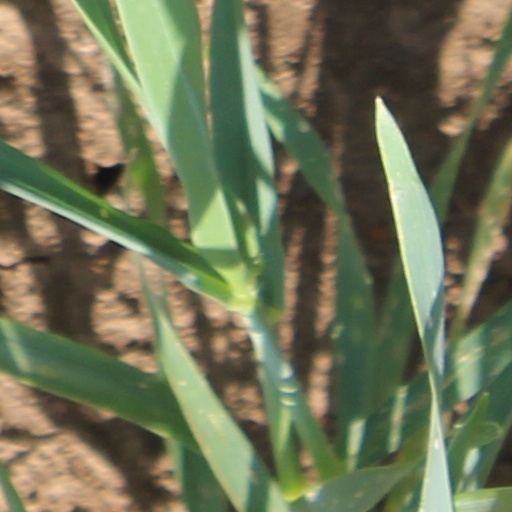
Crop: wheat